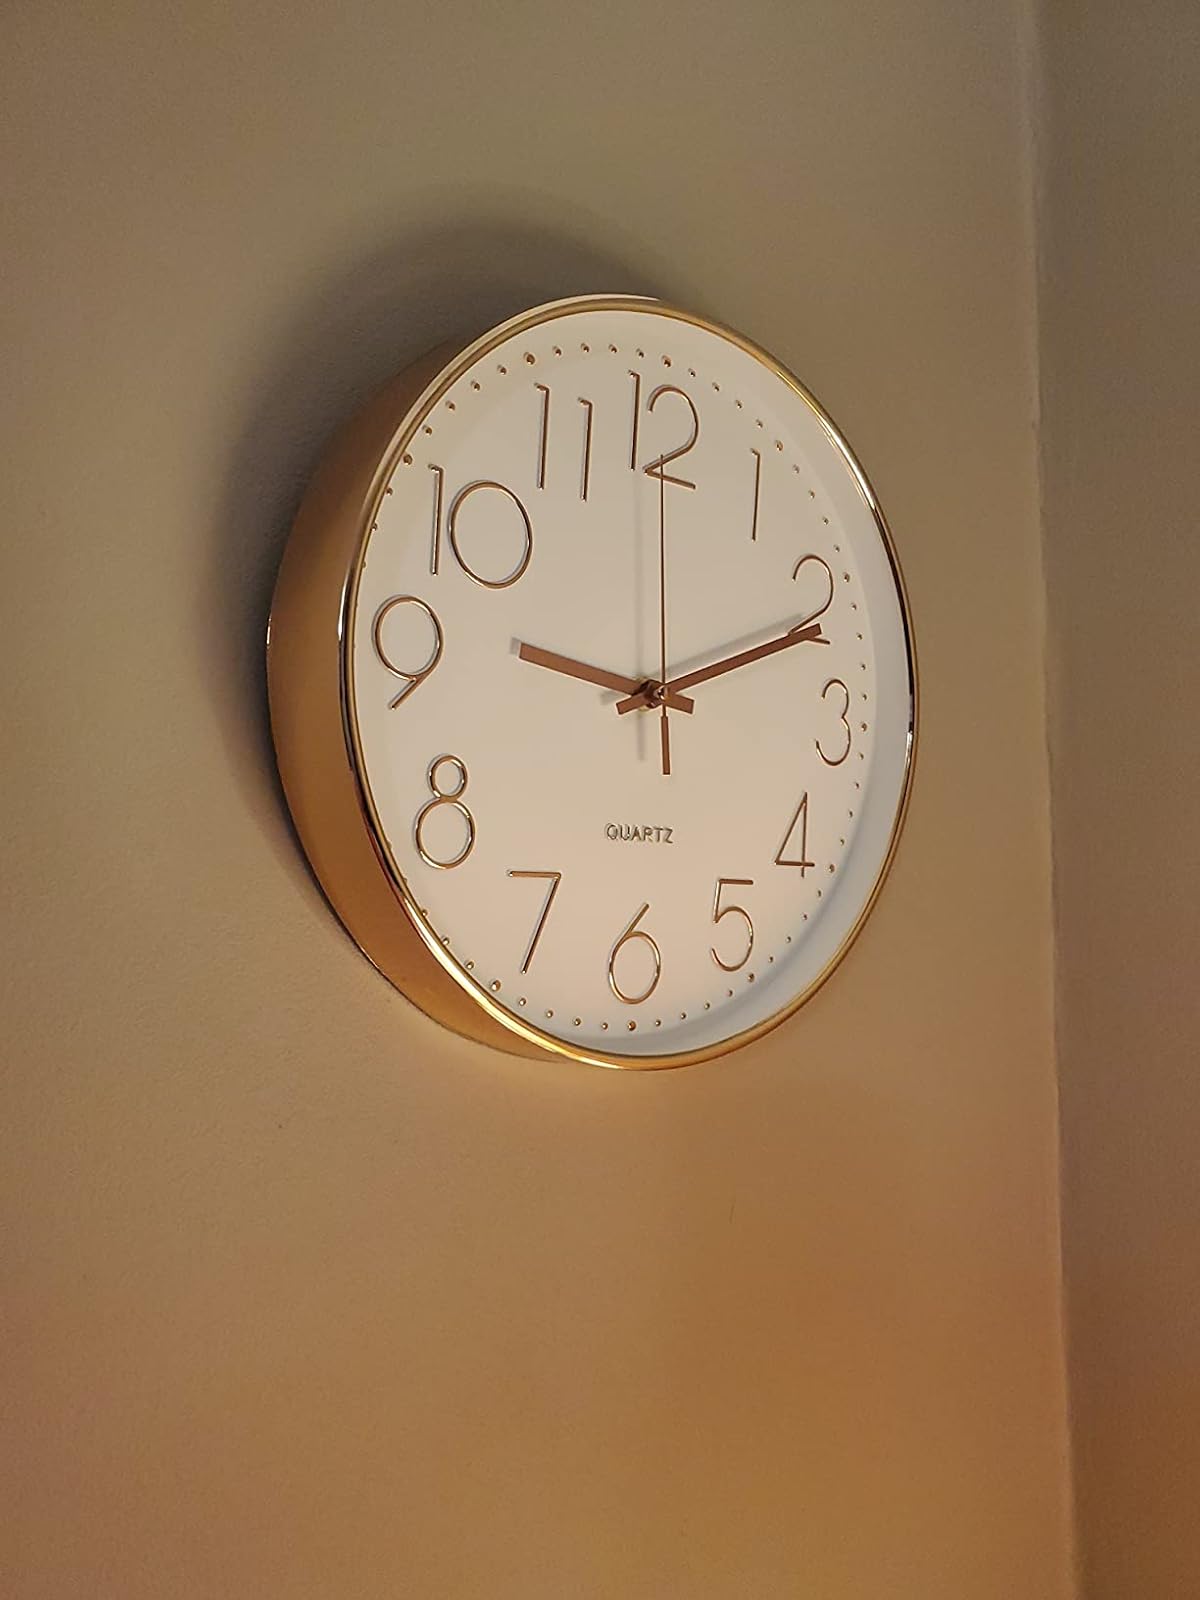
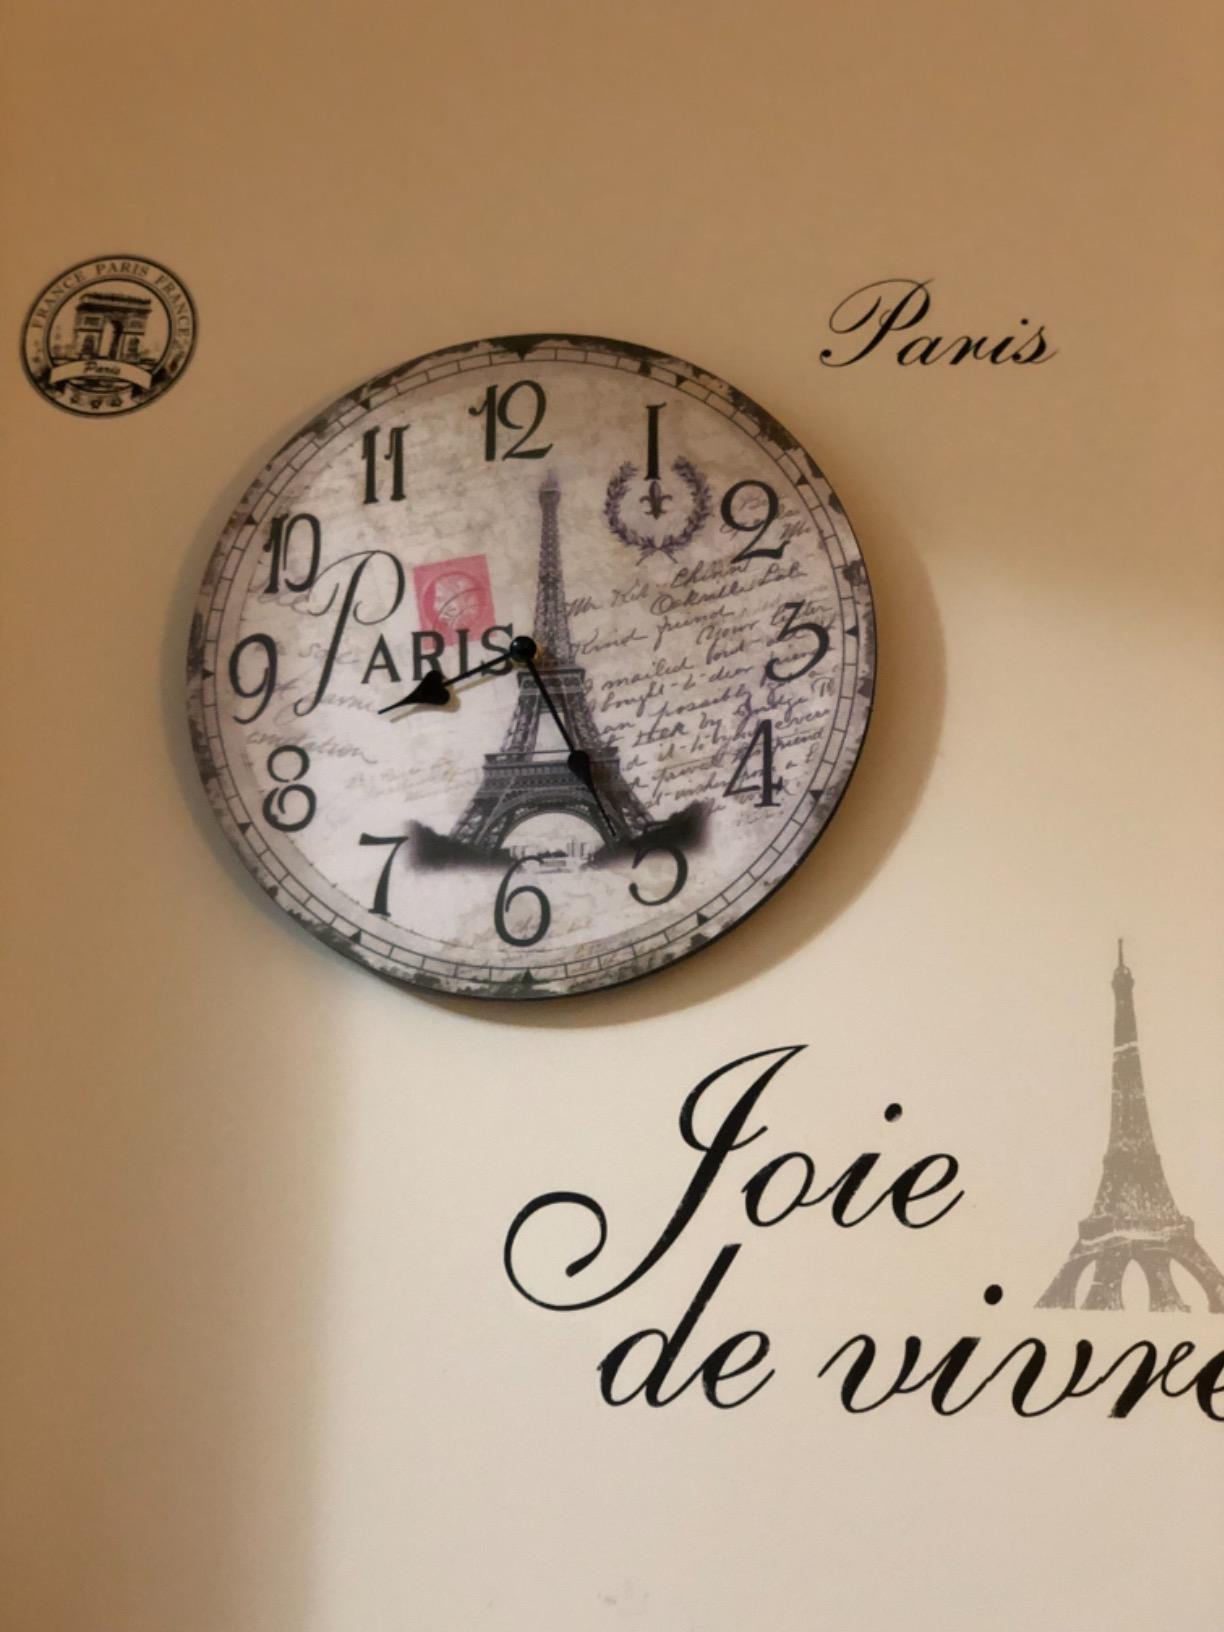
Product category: clock
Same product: no